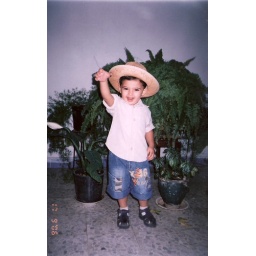
Near the hand made forest of my moher in our house in Aley